Epitopoietic Research Corporation

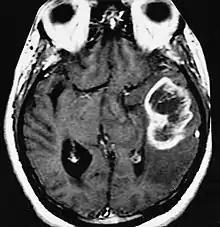
Glioblastoma on an MRI

First patients are treated with Gliovac/ERC1671 under a doctrine of compassionate use. In September, the first patient reached total remission.